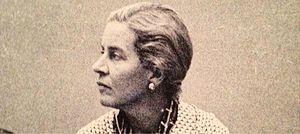
Marguerite Chapin, plus connue sous le nom de Marguerite Caetani, était une éditrice, journaliste, critique littéraire, collectionneuse d'œuvres d'art et mécène américaine, naturalisée italienne, princesse de Bassiano, duchesse de Sermoneta, fondatrice et directrice des revues littéraires Commerce et Botteghe Oscure.